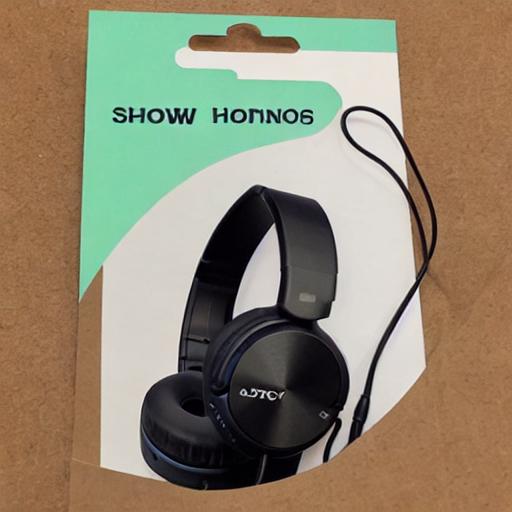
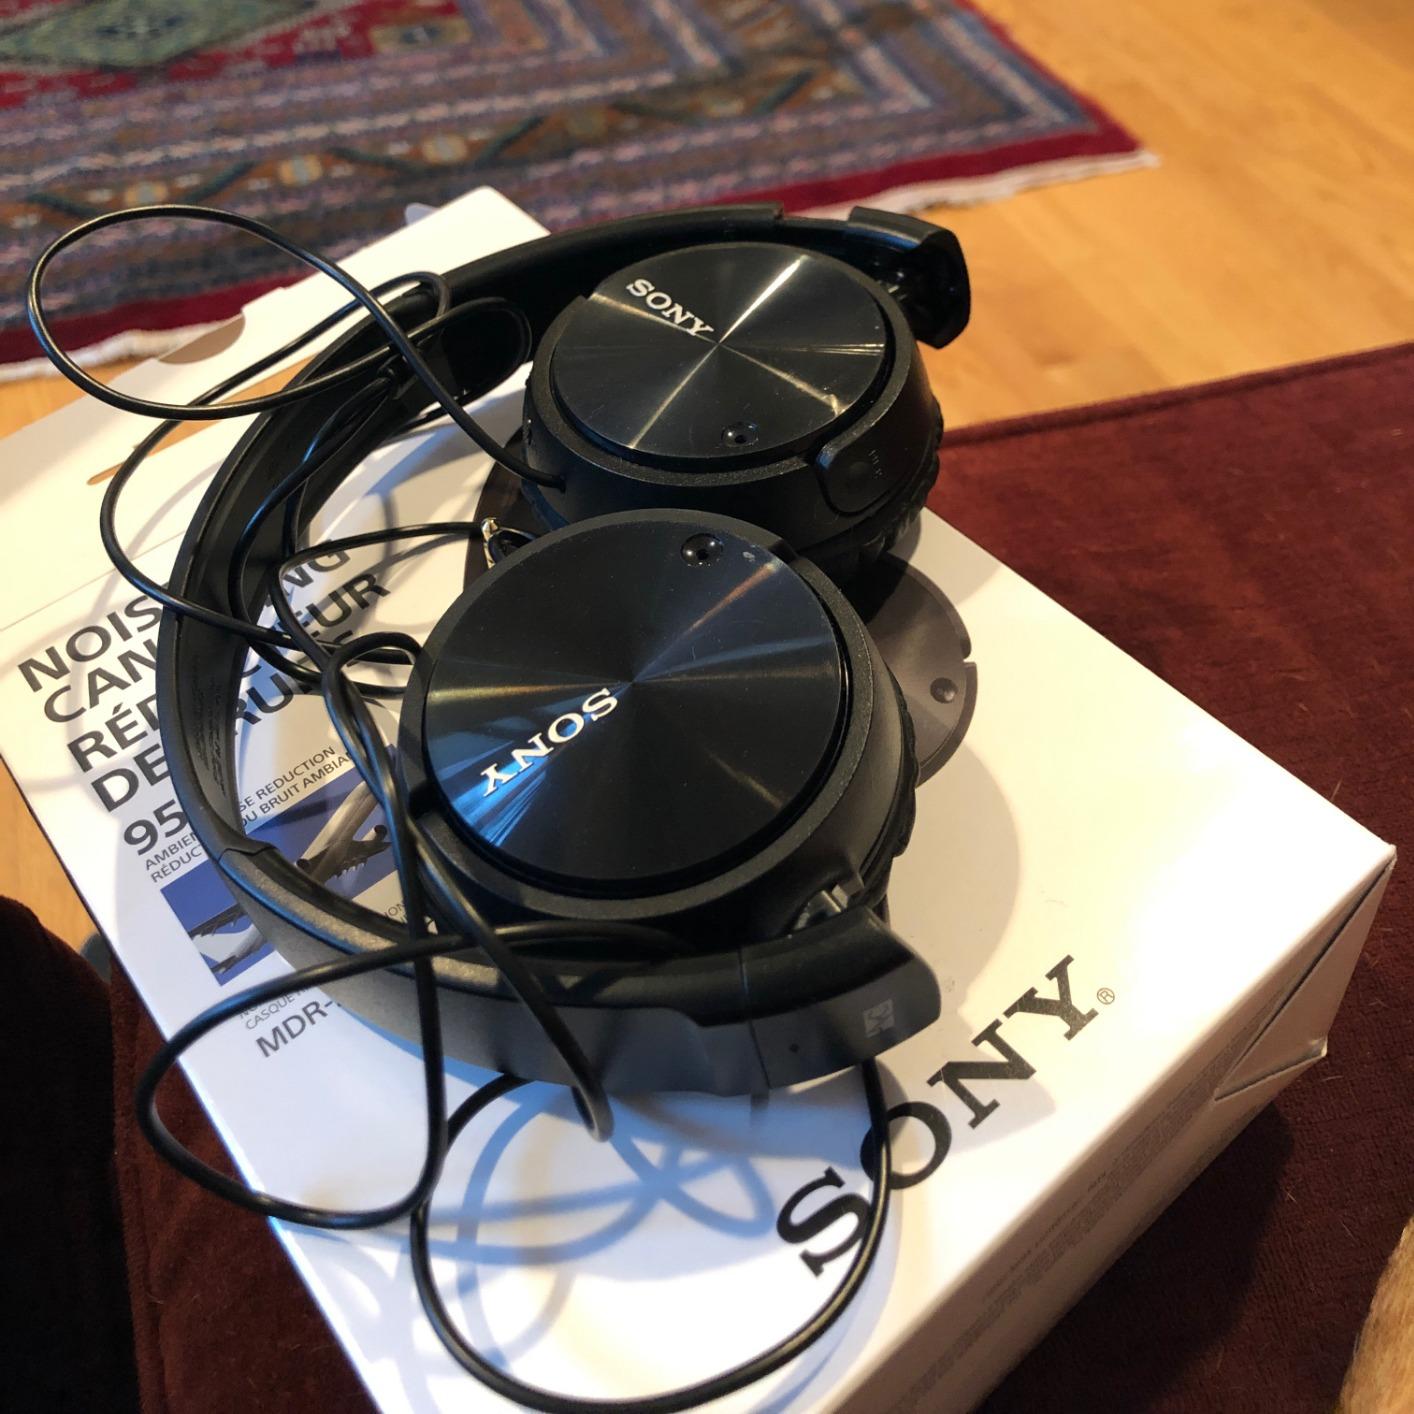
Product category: headphones
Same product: no